British Rail Class 50

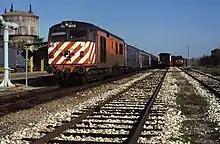
En route from Barreiro to Vila Real de Santo António on 27 November 1990, 1805 pauses at Ermidas Sado where it was booked to cross over with a northbound train.

By 1992, just eight locomotives remained in service, these being 50007/008/015/029/030/033/046/050. Several of these locomotives were specially repainted to commemorate the run-down of the fleet. The first-built locomotive, 50050 "Fearless" was renumbered D400 and painted in its original BR Blue livery. Two other locomotives, 50008 "Thunderer" and 50015 "Valiant" were also repainted, the former in a variation of BR Blue (the same as 50019 had previously carried), and the latter in "Dutch" civil-engineers grey/yellow livery. Of the final eight locomotives, three were retained until 1994 for use on special railtours, these being 50007 "Sir Edward Elgar", 50033 "Glorious" and 50050 "Fearless". 50007 was returned to working order using parts from 50046, which surrendered its recently overhauled power unit and bogies. By this time, 50050 had been repainted into Large Logo livery and 50007 also received a repaint into GWR green as the 1985 paint was wearing very thin. The final railtours operated in March 1994, during one of which 50033 was delivered for preservation at the National Railway Museum. The final railtour operated with 50007 and 50050 from London Waterloo to Penzance and returning to London Paddington. Both locomotives were later preserved.